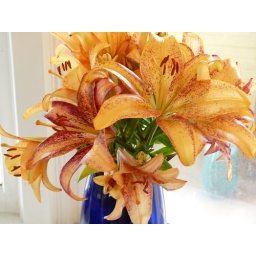
A beautiful soft orange lily in a blue jar.